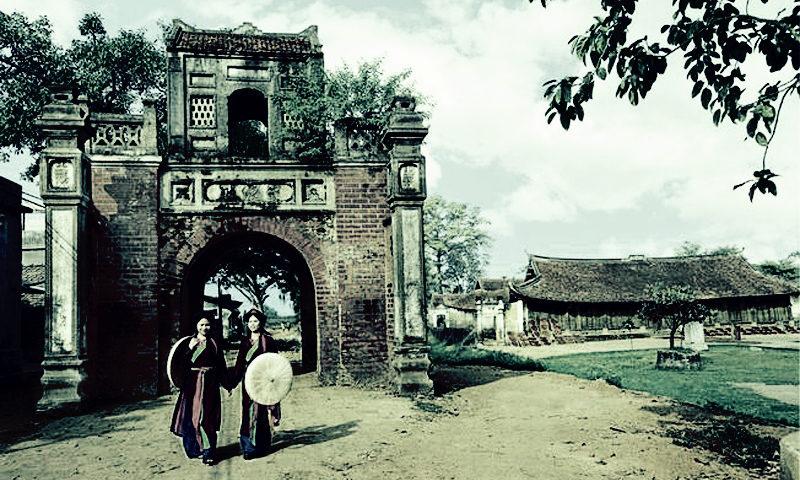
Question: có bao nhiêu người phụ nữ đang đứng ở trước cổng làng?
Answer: hai người